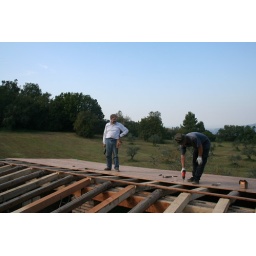
Roof building in Farm's house (16 ottobre 2006)